Mabini Shrine (Manila)

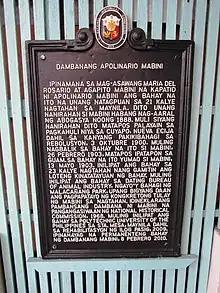
Historical marker in Tagalog

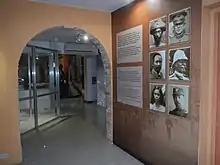
Museum interior

The house was moved in the 1930s to an adjacent site at 23 Calle Nagtahan, which was acquired by the government, to make way for the construction of Nagtahan Bridge (now Mabini Bridge).